Watching the River Flow

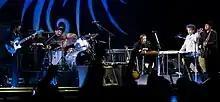
Dylan (second from right) playing at the Spektrum in Oslo, Norway, on March 30, 2007, one of hundreds of concerts where he has performed "Watching the River Flow".

Dylan first performed the song live on November 21, 1978, in El Paso, Texas, and again, two days later, in Norman, Oklahoma. He did not play it in concert again until July 19, 1987, in Eugene, Oregon; from that point on, he has often included the song in his sets. According to his official website, Dylan has performed the song over 500 times, with the most recent performances occurring on the Fall 2021 leg of his Rough and Rowdy Ways World Wide Tour.